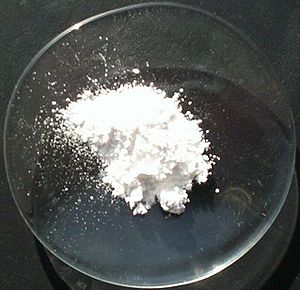
Magnesiumoxid
Magnesiumoxid
Magnesiumoxid er en kemisk forbindelse af magnesium og ilt: Ved atmosfærisk tryk og temperaturer indtil 2800 °C er stoffet et fast, hvidt pulver.